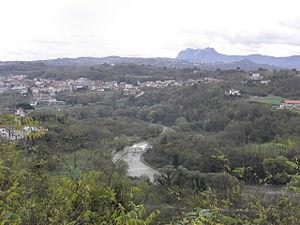
Pratola Serra est une commune italienne de la province d'Avellino dans la région de Campanie.